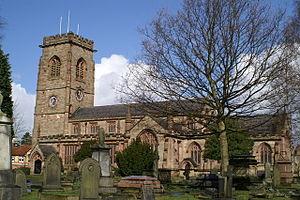
Bowdon est une paroisse ecclésiastique, village et ward, près d'Altrincham, dans la région métropolitaine de Trafford, dans le comté anglais du Grand Manchester.